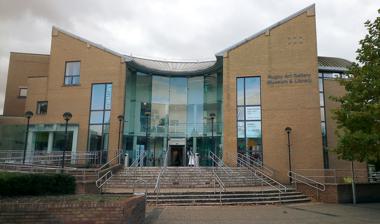
Building: Rugby Art Gallery and Museum
Country: United Kingdom
Year built: 2000
Art gallery and museum in Warwickshire, England Rugby Art Gallery and Museum Rugby Art Gallery, Museum and Library in 2021 General information Address Little Elborow Street, CV21 3BZ Town or city Rugby , Warwickshire Country United Kingdom Coordinates 52°22′18″N 1°15′52″W / 52.3717°N 1.2645°W / 52.3717; -1.2645 Opened 2000 Design and construction Architecture firm CPMG Architects Website www .ragm .co .uk The Rugby Art Gallery and Museum is a combined art gallery and museum in central Rugby, Warwickshire , in England. The purpose-built building housing it is shared with Rugby library ; it was opened in 2000 and was built in the place of Rugby's previous library. The art gallery holds "The Rugby Collection", over 170 items of 20th century and contemporary British art, including prints, drawings and paintings by artists such as L. S. Lowry , Stanley Spencer , Paula Rego and Graham Sutherland . The collection was built up by Rugby Borough Council from 1946 onwards and still collects "works by British artists of 'promise and renown' ". There is also a "Local Art Collection". The museum hosts a collection of Roman artefacts, excavated from the nearby Roman town of Tripontium . It also has a display of the social and industrial history of Rugby, and the "Redding Collection" of some 25,000 mid-20th-century photographic negatives taken at the Rugby photographic studio of George Redding. In December 2006, the Rugby World Cup was exhibited at the museum. The facility became the permanent physical home of the World Rugby Hall of Fame in November 2016. However this was closed in 2021, due to financial pressures on the local council, and lower than expected visitor numbers. The building also houses the town's visitor centre . As part of a national venture called Get it Loud in Libraries, the building has played host to gigs of various music artists such as Plan B and British Sea Power . Recent Exhibitions Rugby's Coronations, 26 April - 23 September 2023 Join our Club, 1 October to 23 September 2023 David Remfry RA : We think the World of You. People and Dogs Drawn Together, 11 Feb - 3 June 2023 David Remfry RA Selects: The Rugby Collection, 11 Feb - 3 June 2023 The Rugby Open Exhibition, 3 December - 4 February 2022 ARTIST ROOMS: Louise Bourgeois , 23 July - 19 November 2022 The Ipcress Style - costumes from the ITV drama, 14 May - 9 July 2022 Every Object Tells A Story, 2 February to 16 September 2022 Body en Thrall, 12 February- 23 April 2022 Brick by Brick, 27 November - 22 January 2022 See also Webb Ellis Rugby Football Museum , also in Rugby. References Wikimedia Commons has media related to Rugby Art Gallery, Museum and Library .